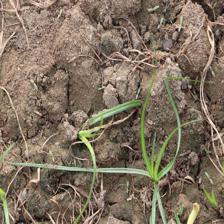
Label: Grass